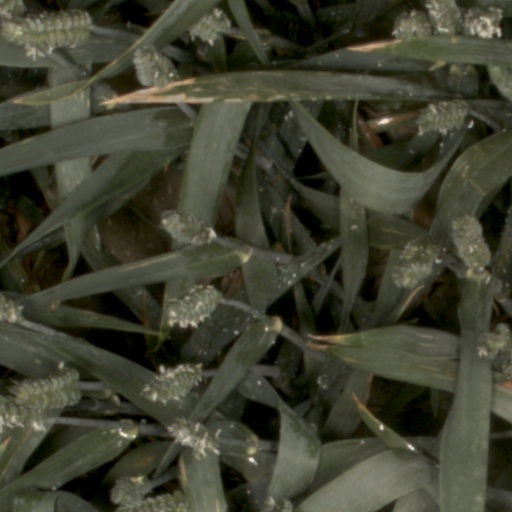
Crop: wheat